Taima-dera

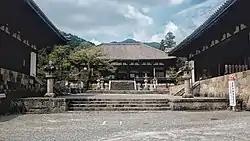
Mandala main hall with Kondō on the left and Kōdō on the right

The Mandala Hall is the main hall of Taima-dera and is a National Treasure. It stands to the west of the Kondō and lecture hall, facing east. It is a seven-by-six bay structure with a hipped roof. Of the six bays, the back three bays are the inner sanctuary, and the front three bays are the prayer hall. The inner sanctuary has a five-meter-tall shrine (National Treasure) on a stepped platform that houses the Taima Mandala (National Treasure). The bays on the left and right (north and south) ends are divided into small rooms, and the westernmost room on the north side houses a standing statue of Jūichimen Kannon, commonly known as the Ori-dono Kannon. The three bays on the north side of the back are fitted with an altar shelf. During the dismantling and repair work carried out from 1957 to 1960, calligraphy dated 1161 was discovered on the ridgepole, revealing that the structure was built in the late Heian period, and investigation revealed that this hall was a remodeled version of the predecessor hall built in the early Heian period (around the 9th century), and that the predecessor hall itself re-used materials from buildings dating back even further to the Nara period. The investigation revealed that the first predecessor hall from the Nara period was a gabled building with seven bays across and four beams, with pillars standing in the ground, and materials from at least two buildings of the same style were reused for the current main hall. The building was clearly built in the Nara period, as it was built using Tenpyo "shaku". Later, in the early Heian period, it was remodeled into a hall (the second predecessor hall) with seven bays across and four beams, and a hipped roof. At this time, the roof was not tiled, but was made of cypress bark or planks. Since the existing shrine in the main hall was also constructed around this time, it is presumed that the remodeling into the second predecessor hall was for the purpose of enshrining the Taima Mandala. Later, a grand eaves was added to the front of the hall, and in 1262, it became the current structure with seven bays across and six bays deep. The inscription on the tiles indicates that the roof was repaired in 1268, and around the same time, other modifications were made, such as the addition of a ledge to the back of the hall, a coffered ceiling (originally a decorative attic) to the outer sanctuary, and the division of the north and south eaves into small rooms. During the aforementioned dismantling and repair, numerous wooden haloes for Buddhist statues were discovered in the attic. These wooden haloes are estimated to have been made in the 9th to 11th centuries, but the Buddha statues to which they belonged were not found, and it is a mystery why so many of them were left behind and stored in the attic.